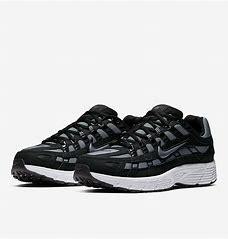
Brand: Nike
Model: P 6000